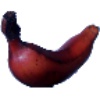
Label: red_banana